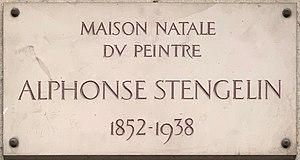
Plaque maison natale d'Alphonse Stengelin dans le 1er à Lyon.
Alphonse Stengelin est un peintre, graveur aquafortiste et lithographe français, ayant travaillé entre autres aux Pays-Bas et en Suisse une partie de sa vie.